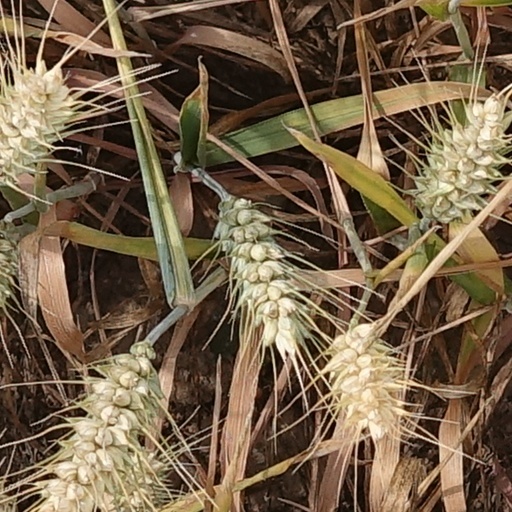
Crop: wheat